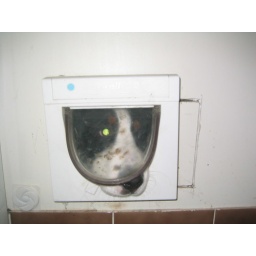
Arthur trying to get in the cat door